Describe the emotion expressed in this image:  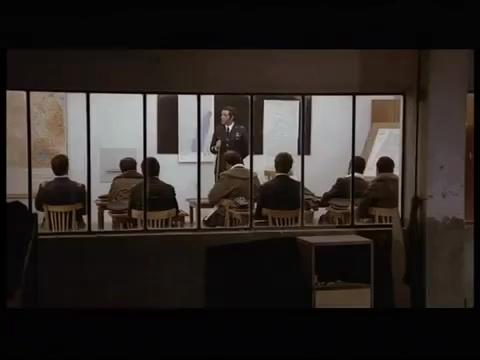
This person displays Pain, valence and arousal with low intensity.